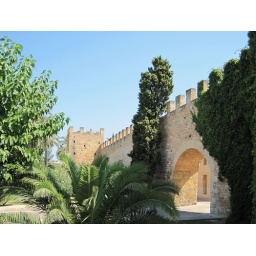
Entance and tower in the city walls